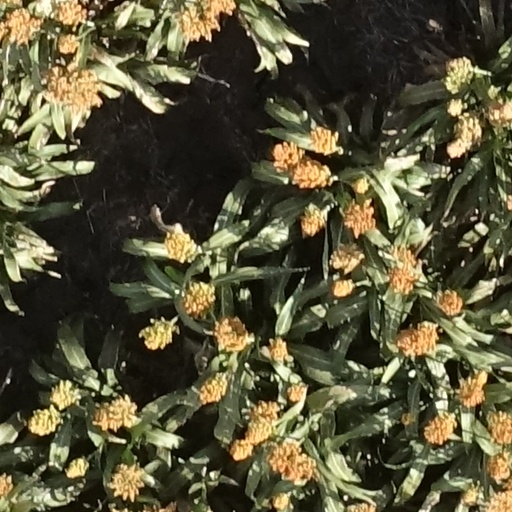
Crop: sorghum